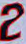
Number: 2